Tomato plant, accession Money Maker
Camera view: vertical (180 deg); turntable rotation: 150 degrees
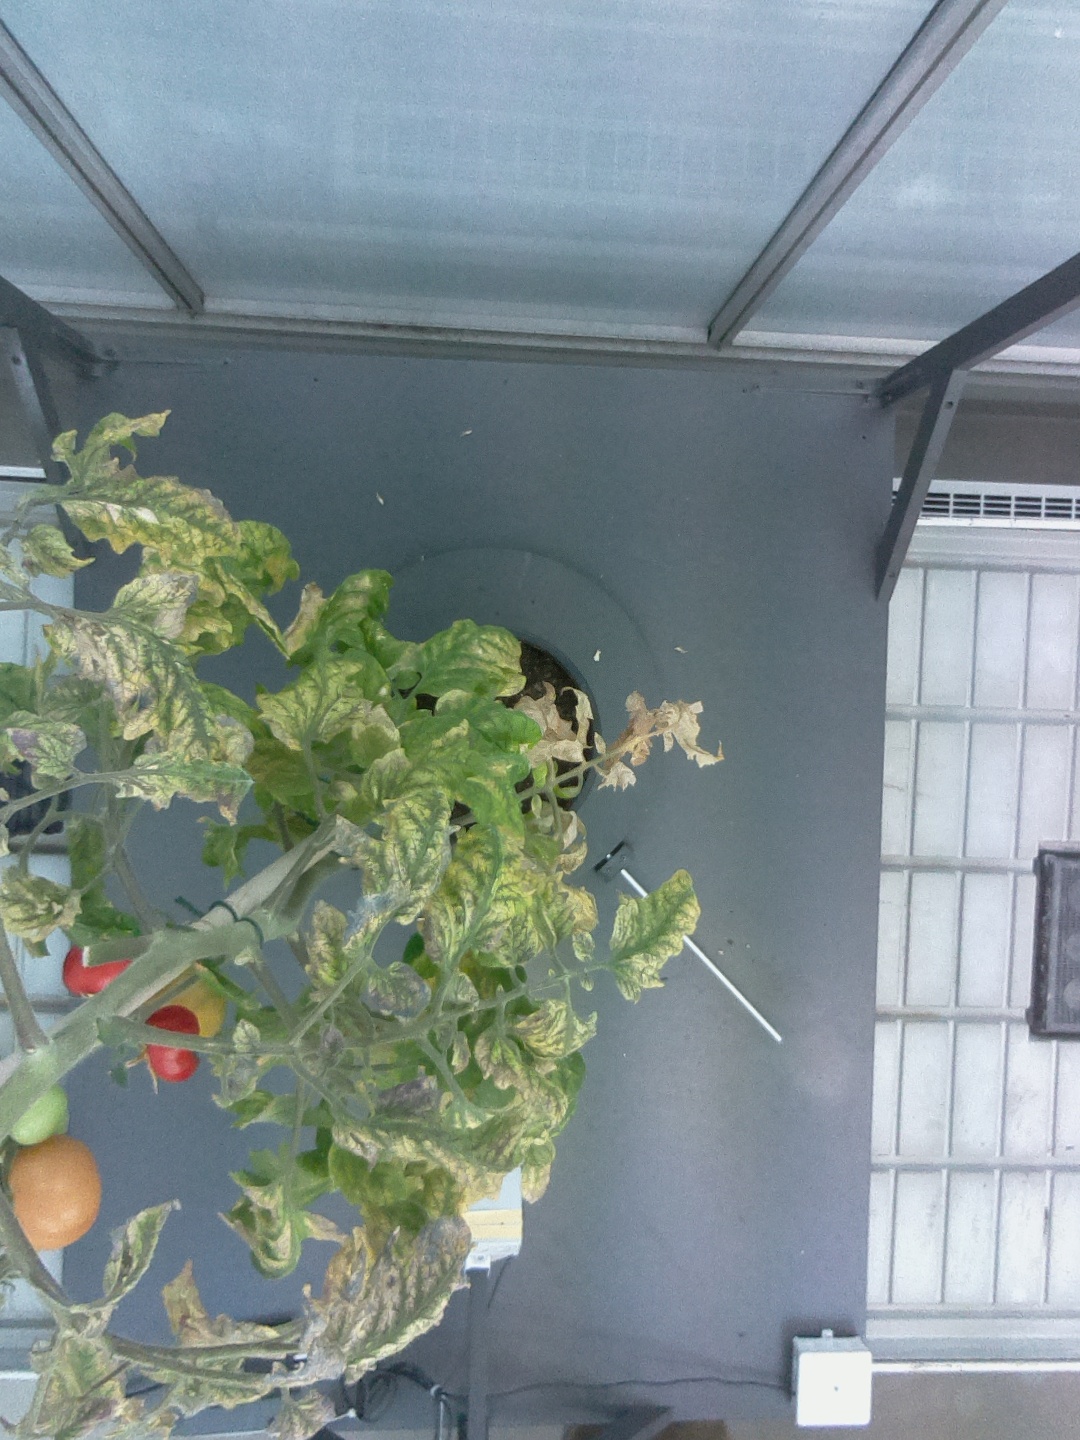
BBCH growth stage 84: 40%-50% of fruits show typical fully ripe color